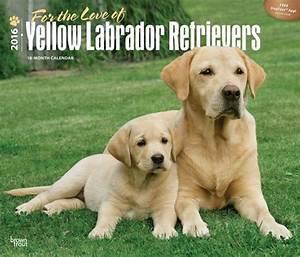
dog